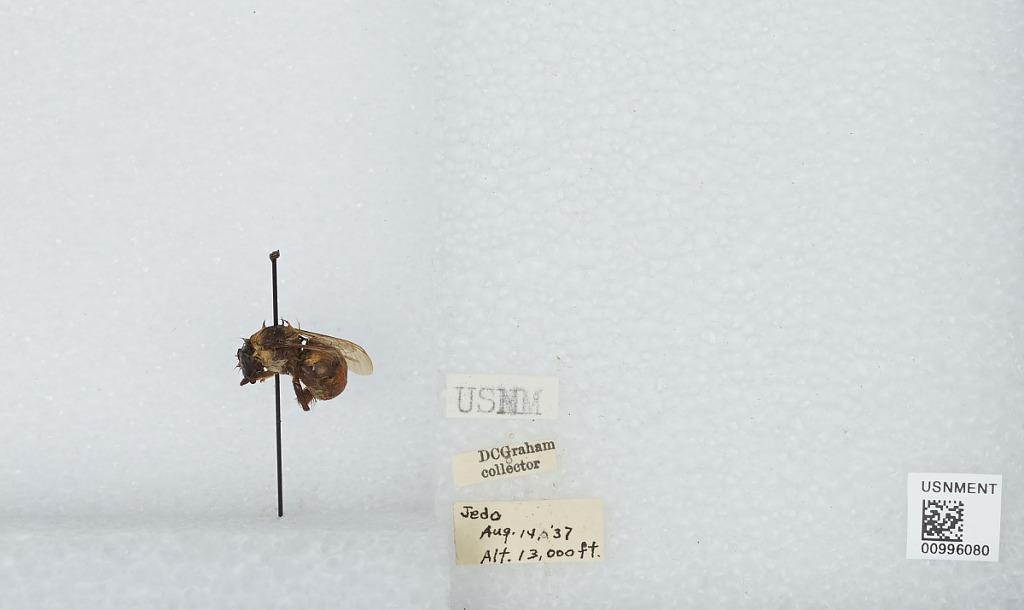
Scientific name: Bombus (Festivobombus) festivus Smith
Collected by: D. Graham
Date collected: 1937-8-14
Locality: Jedo